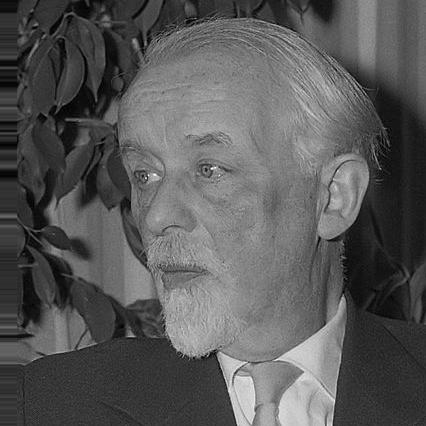
Age: 62